Felice Cavallotti

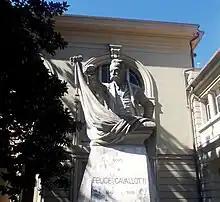
Bust to Felice Cavallotti in Como

However, Felice Cavallotti denied being a member of the Italian Freemasonry in a letter addressed on 9 January 1875 to the director of the journal "Italia Reale". With the permission of his political opponent Francesco Crispi, Cavallotti contributed to the erection of the monument commemorating Giordano Bruno in Rome, place Campo de' Fiori, a work of the sculptor Ettore Ferrari which was Grand Master of the Grand Orient of Italy.